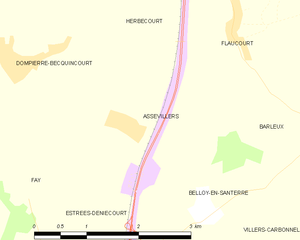
Carte des communes françaises Assevillers